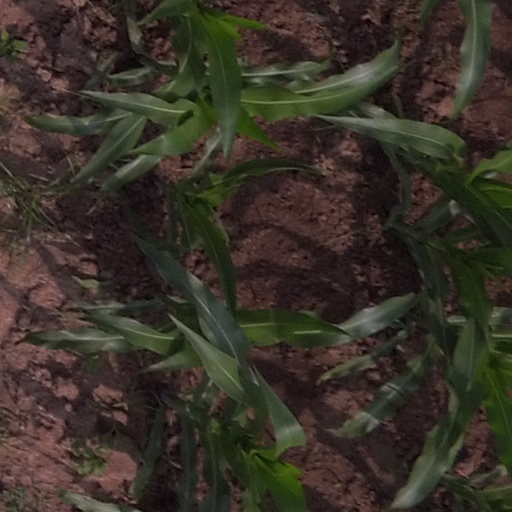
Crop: maize; corn